Mendele Mocher Sforim

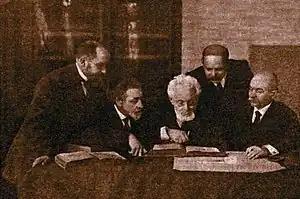
The Odessa literary group in 1916; from left to right: Yehoshua Ravnitzky (1859-1944), Shloyme Ansky, Mendele M. Sforim, Hayim N. Bialik, Simon Frug.

Sol Liptzin writes that in his early Yiddish narratives, Mendele "wanted to be useful to his people rather than gain literary laurels". Two of his early works, the story and the unstaged 1869 drama (The Tax), condemned the corruption by which religious taxes (in the latter case, specifically the tax on kosher meat) were diverted to benefit community leaders rather than the poor. This satiric tendency continued in (The Nag, 1873) about a prince, a stand-in for the Jewish people, who is bewitched and becomes a much put-upon beast of burden, but maintains his moral superiority throughout his sufferings (a theme evidently influenced by Apuleius's classical picaresque novel "The Golden Ass").